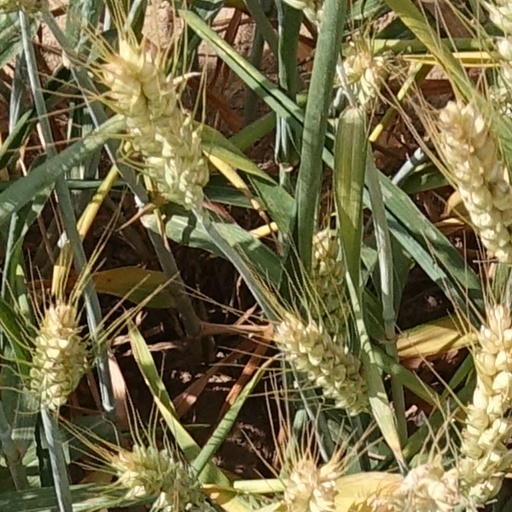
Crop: wheat